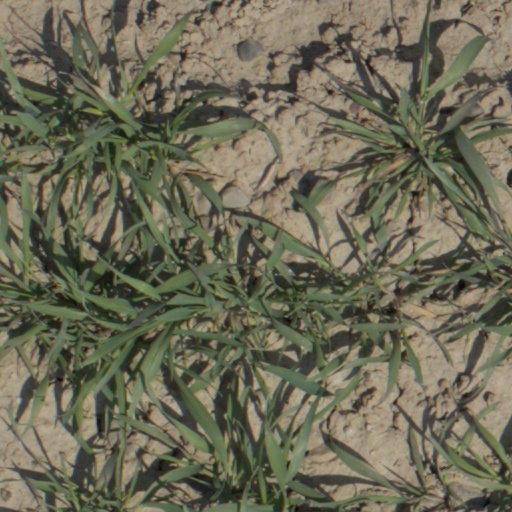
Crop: wheat